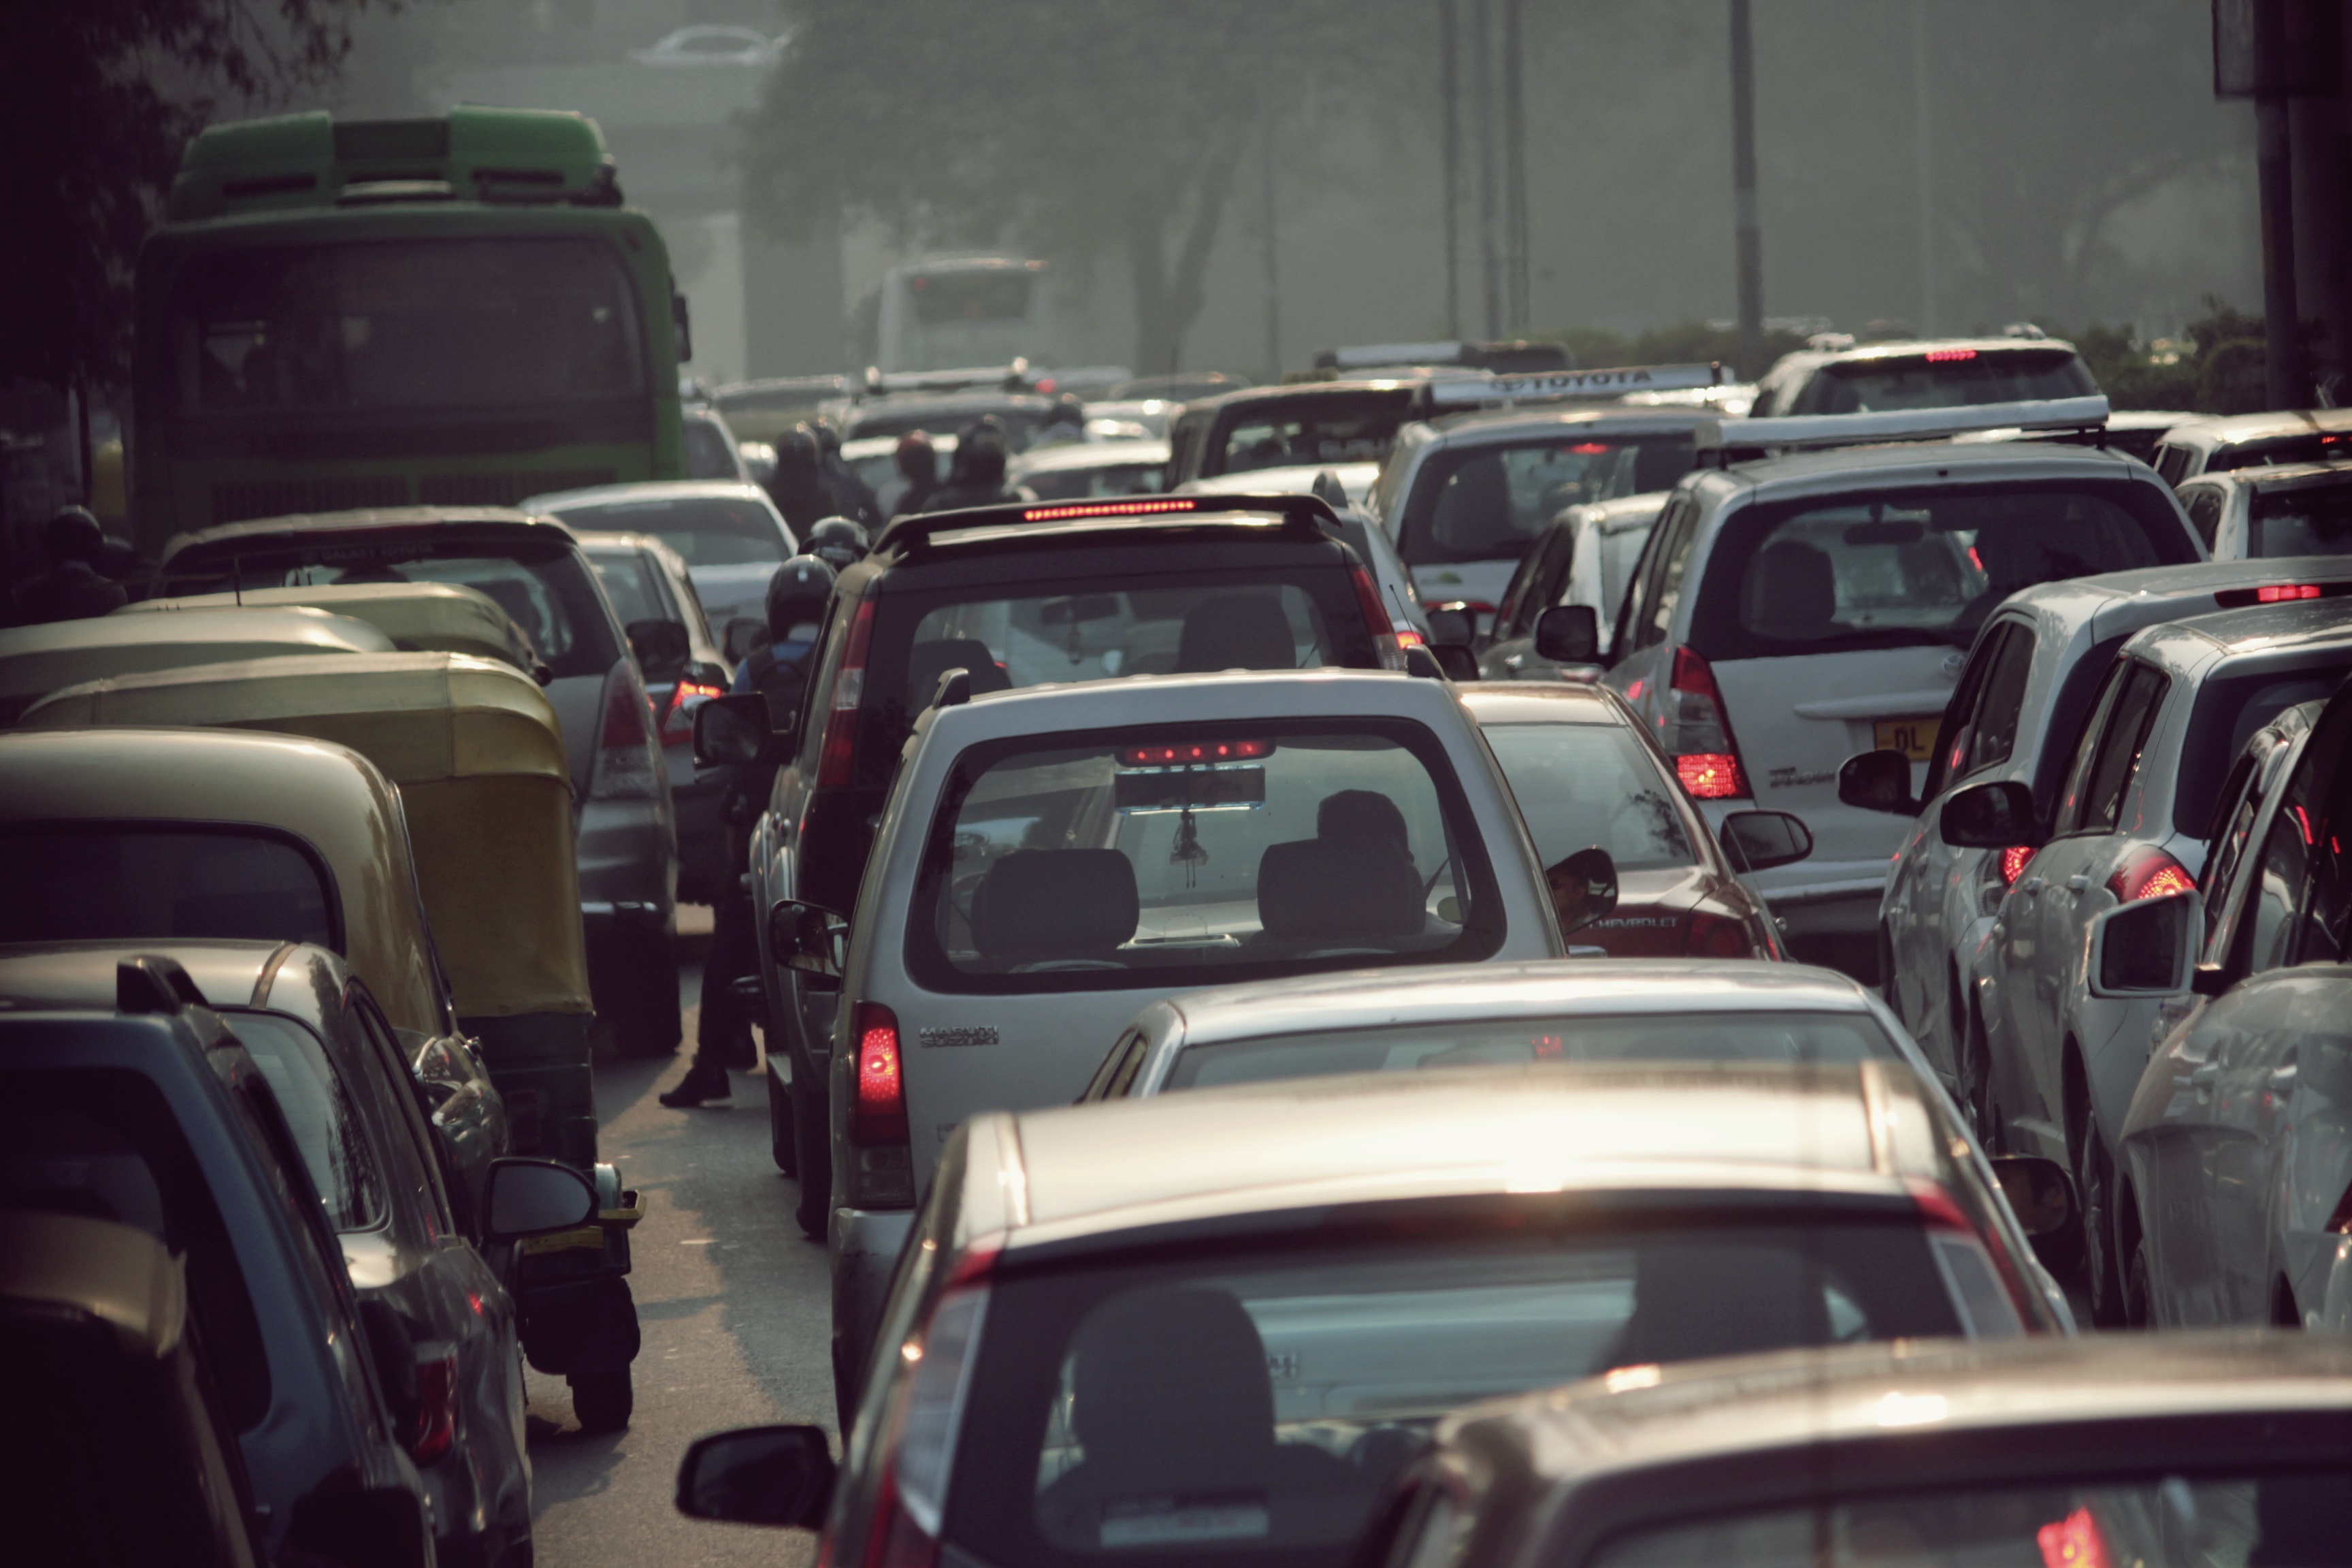
nature, outdoor, road, traffic, car, automobile, summer, vacation, travel, transportation, transport, vehicle, drive, asia, motor vehicle, cars, way, india, sport utility vehicle, automobile make, automotive exterior, traffic congestion